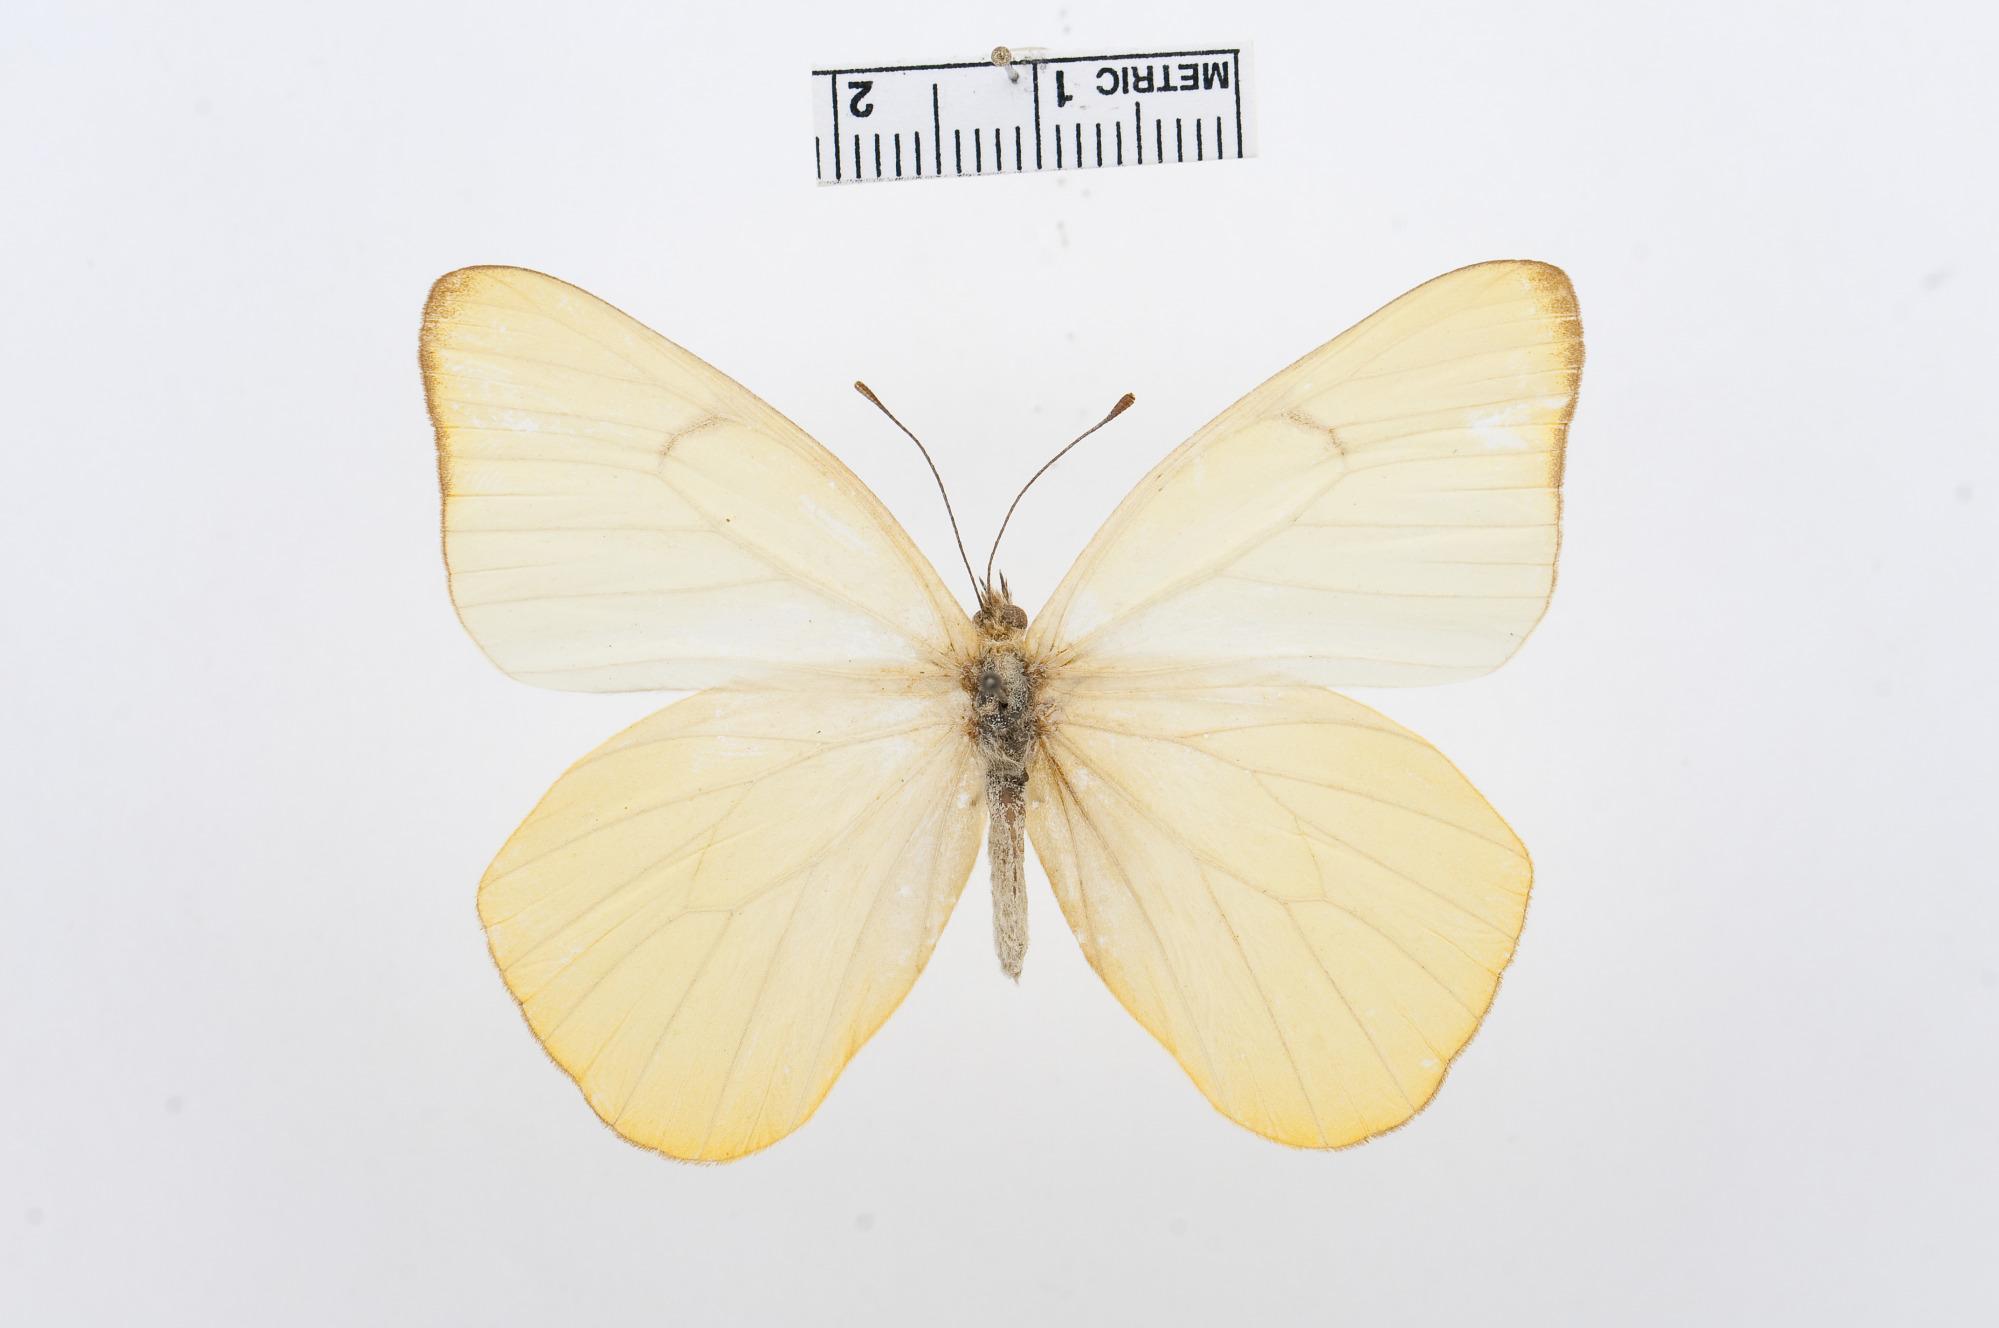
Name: Melete lycimnia
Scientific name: Melete lycimnia
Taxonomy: Animalia, Arthropoda, Hexapoda, Insecta, Lepidoptera, Pieridae, Pierinae